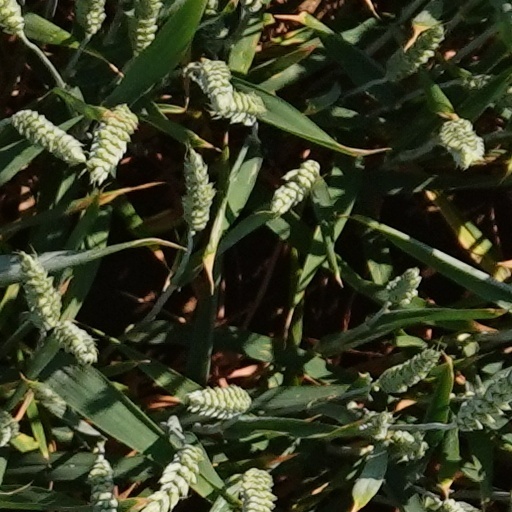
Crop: wheat